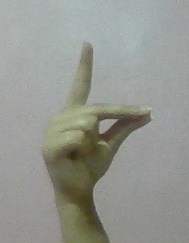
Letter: ta